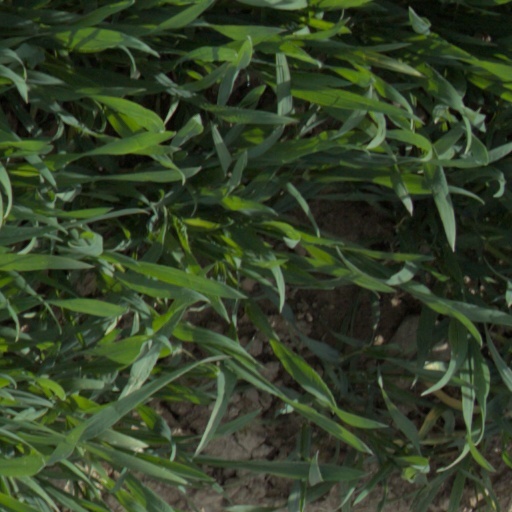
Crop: wheat